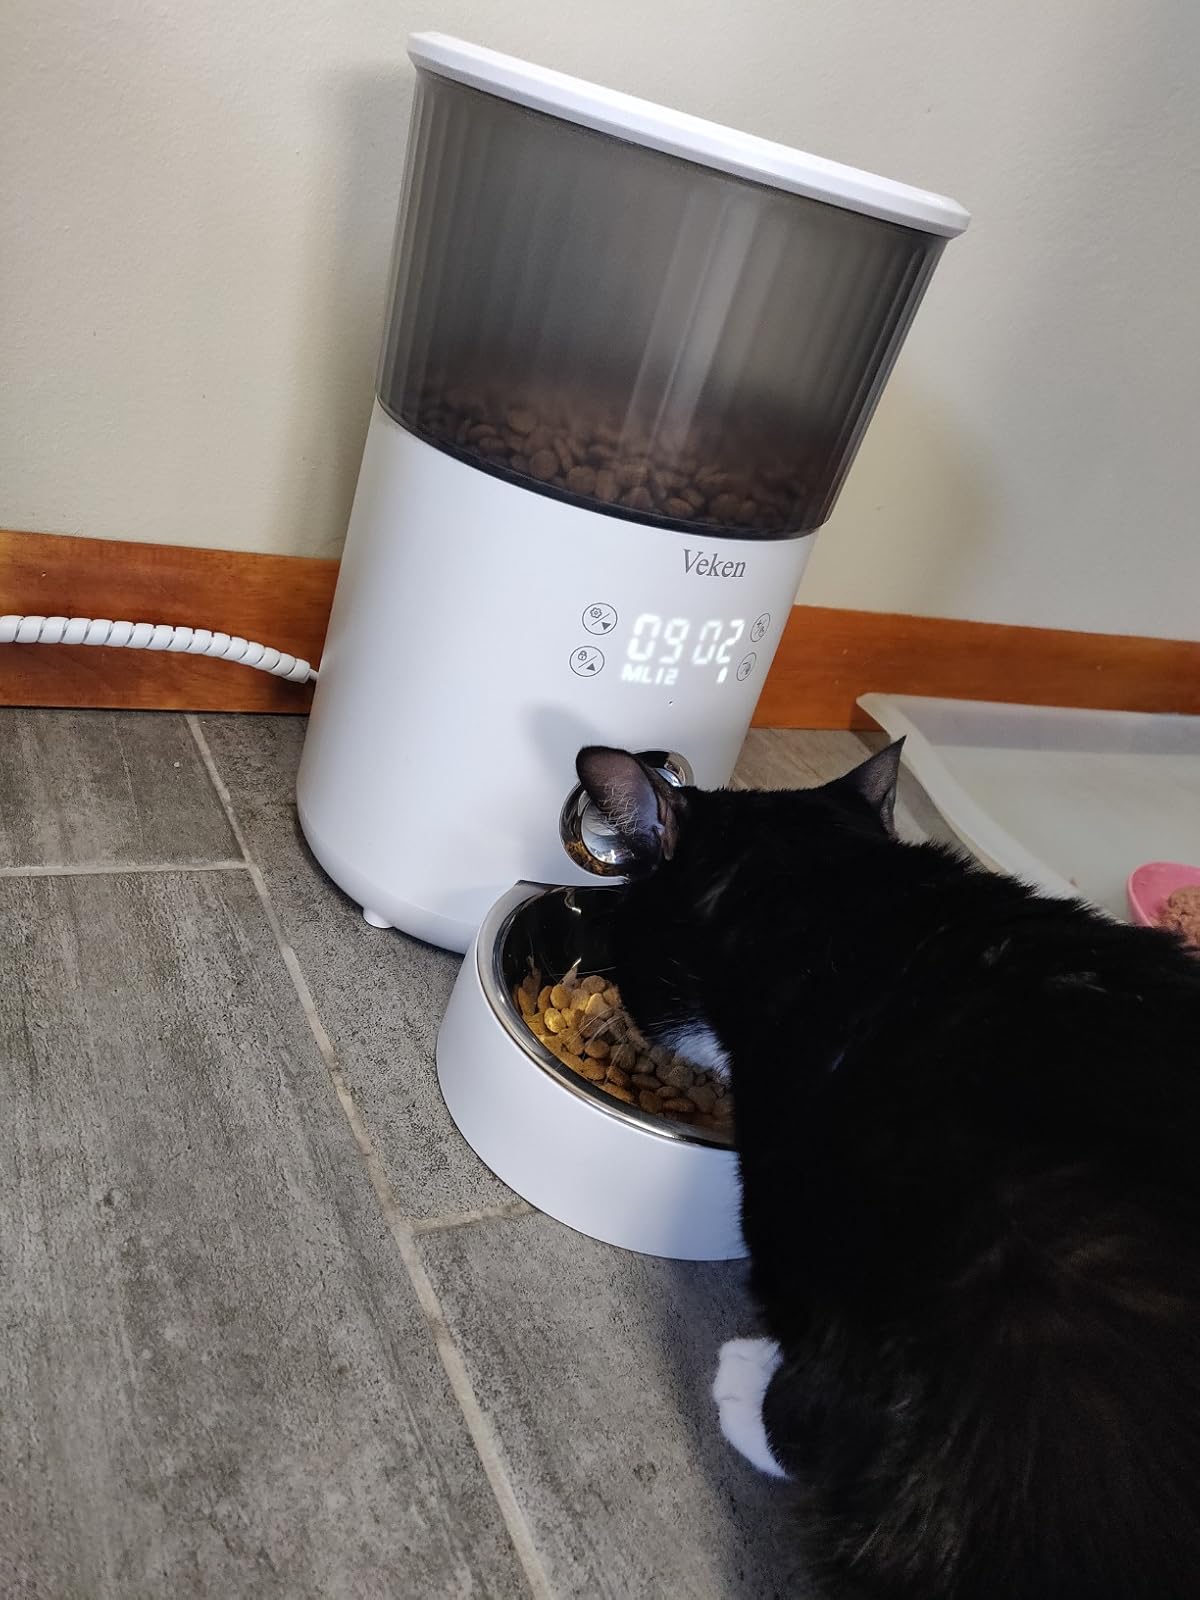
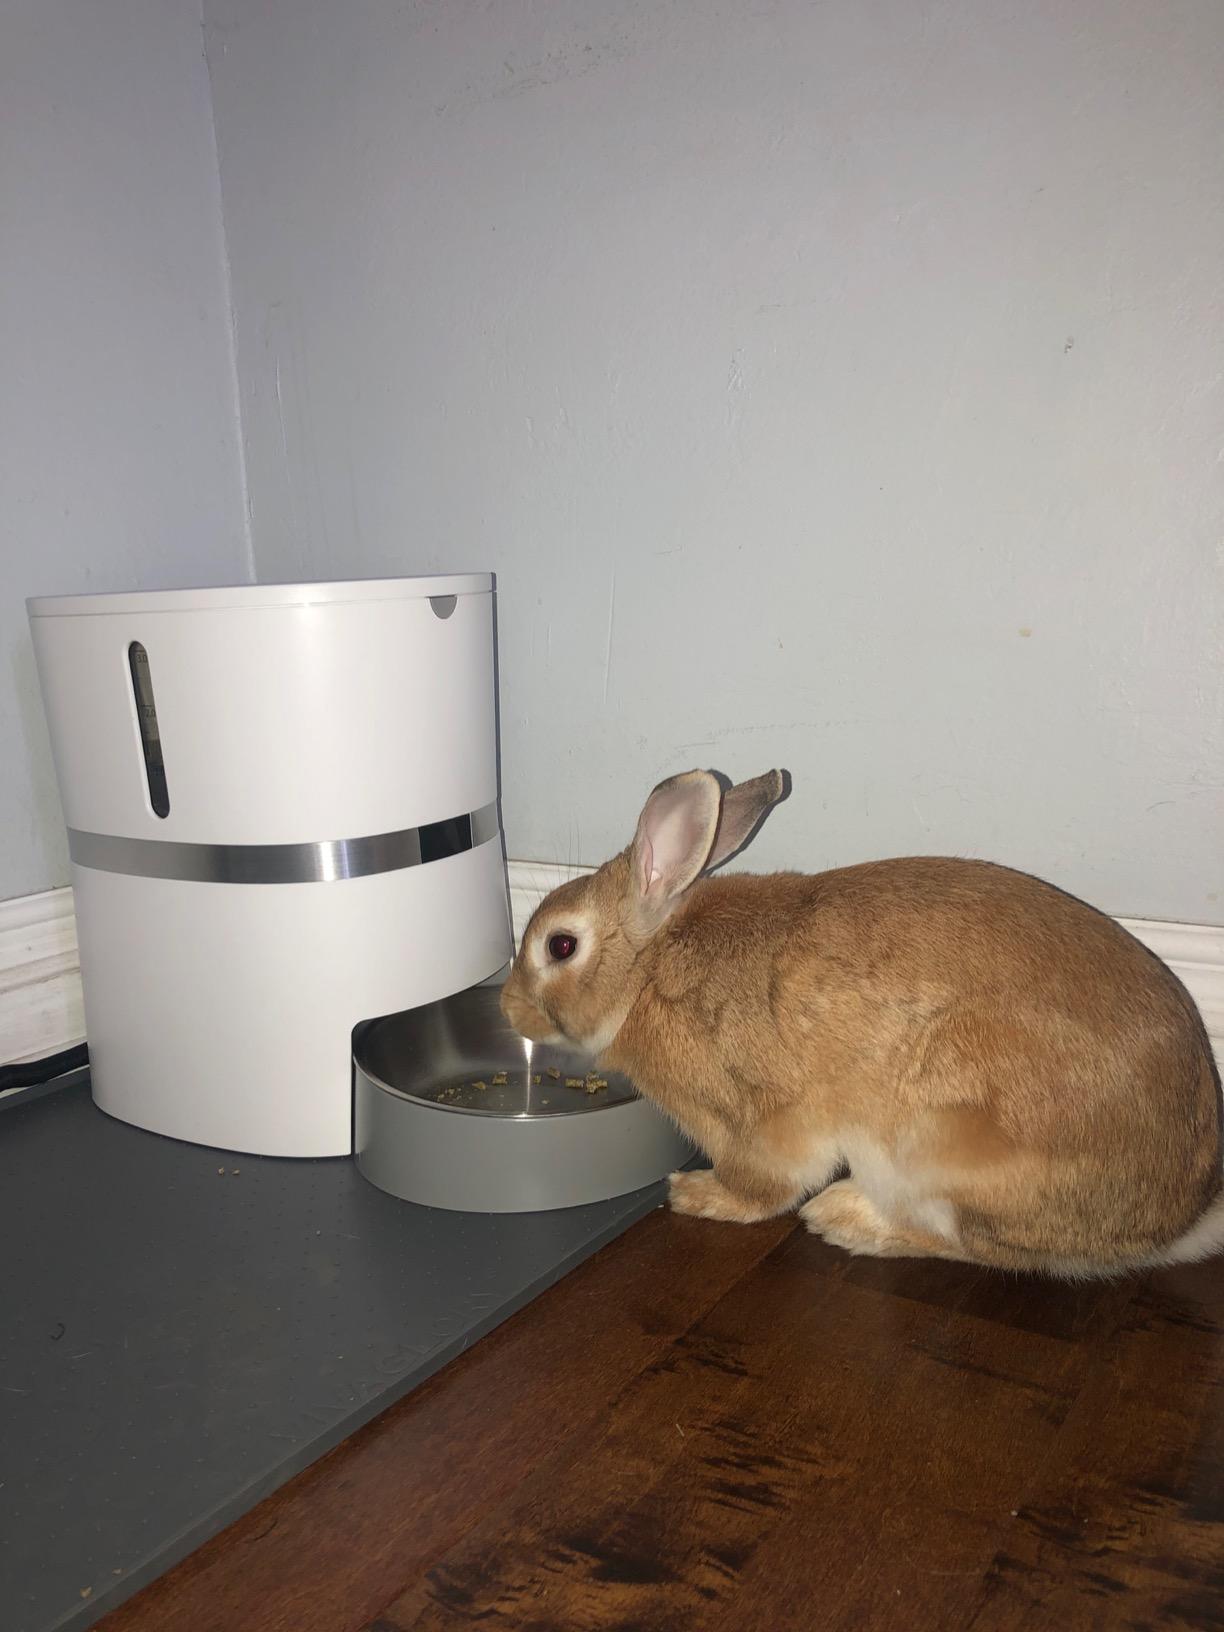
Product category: items_feeder
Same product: no